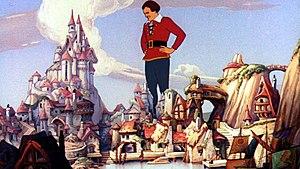
Le cinéma fantastique est un genre cinématographique regroupant des films faisant appel au surnaturel, à l'horreur, à l'insolite ou aux monstres. L’intrigue se fonde sur des éléments irrationnels, ou irréalistes. Le genre se caractérise par sa grande diversité : il regroupe des œuvres inspirées du merveilleux, des films d'horreur faisant appel à l'épouvante, au cauchemar, à la folie. Bien que représentant un genre à part entière, le cinéma de science-fiction se rattache au fantastique en mettant en scène des faits considérés comme impossibles, et qui s'accompagnent pour certains d'entre eux, d'horreur et d'épouvante. Le cinéma fantastique tire son origine de la littérature du même genre, et commence par adapter les œuvres classiques comme Frankenstein ou le Prométhée moderne ou Dracula.